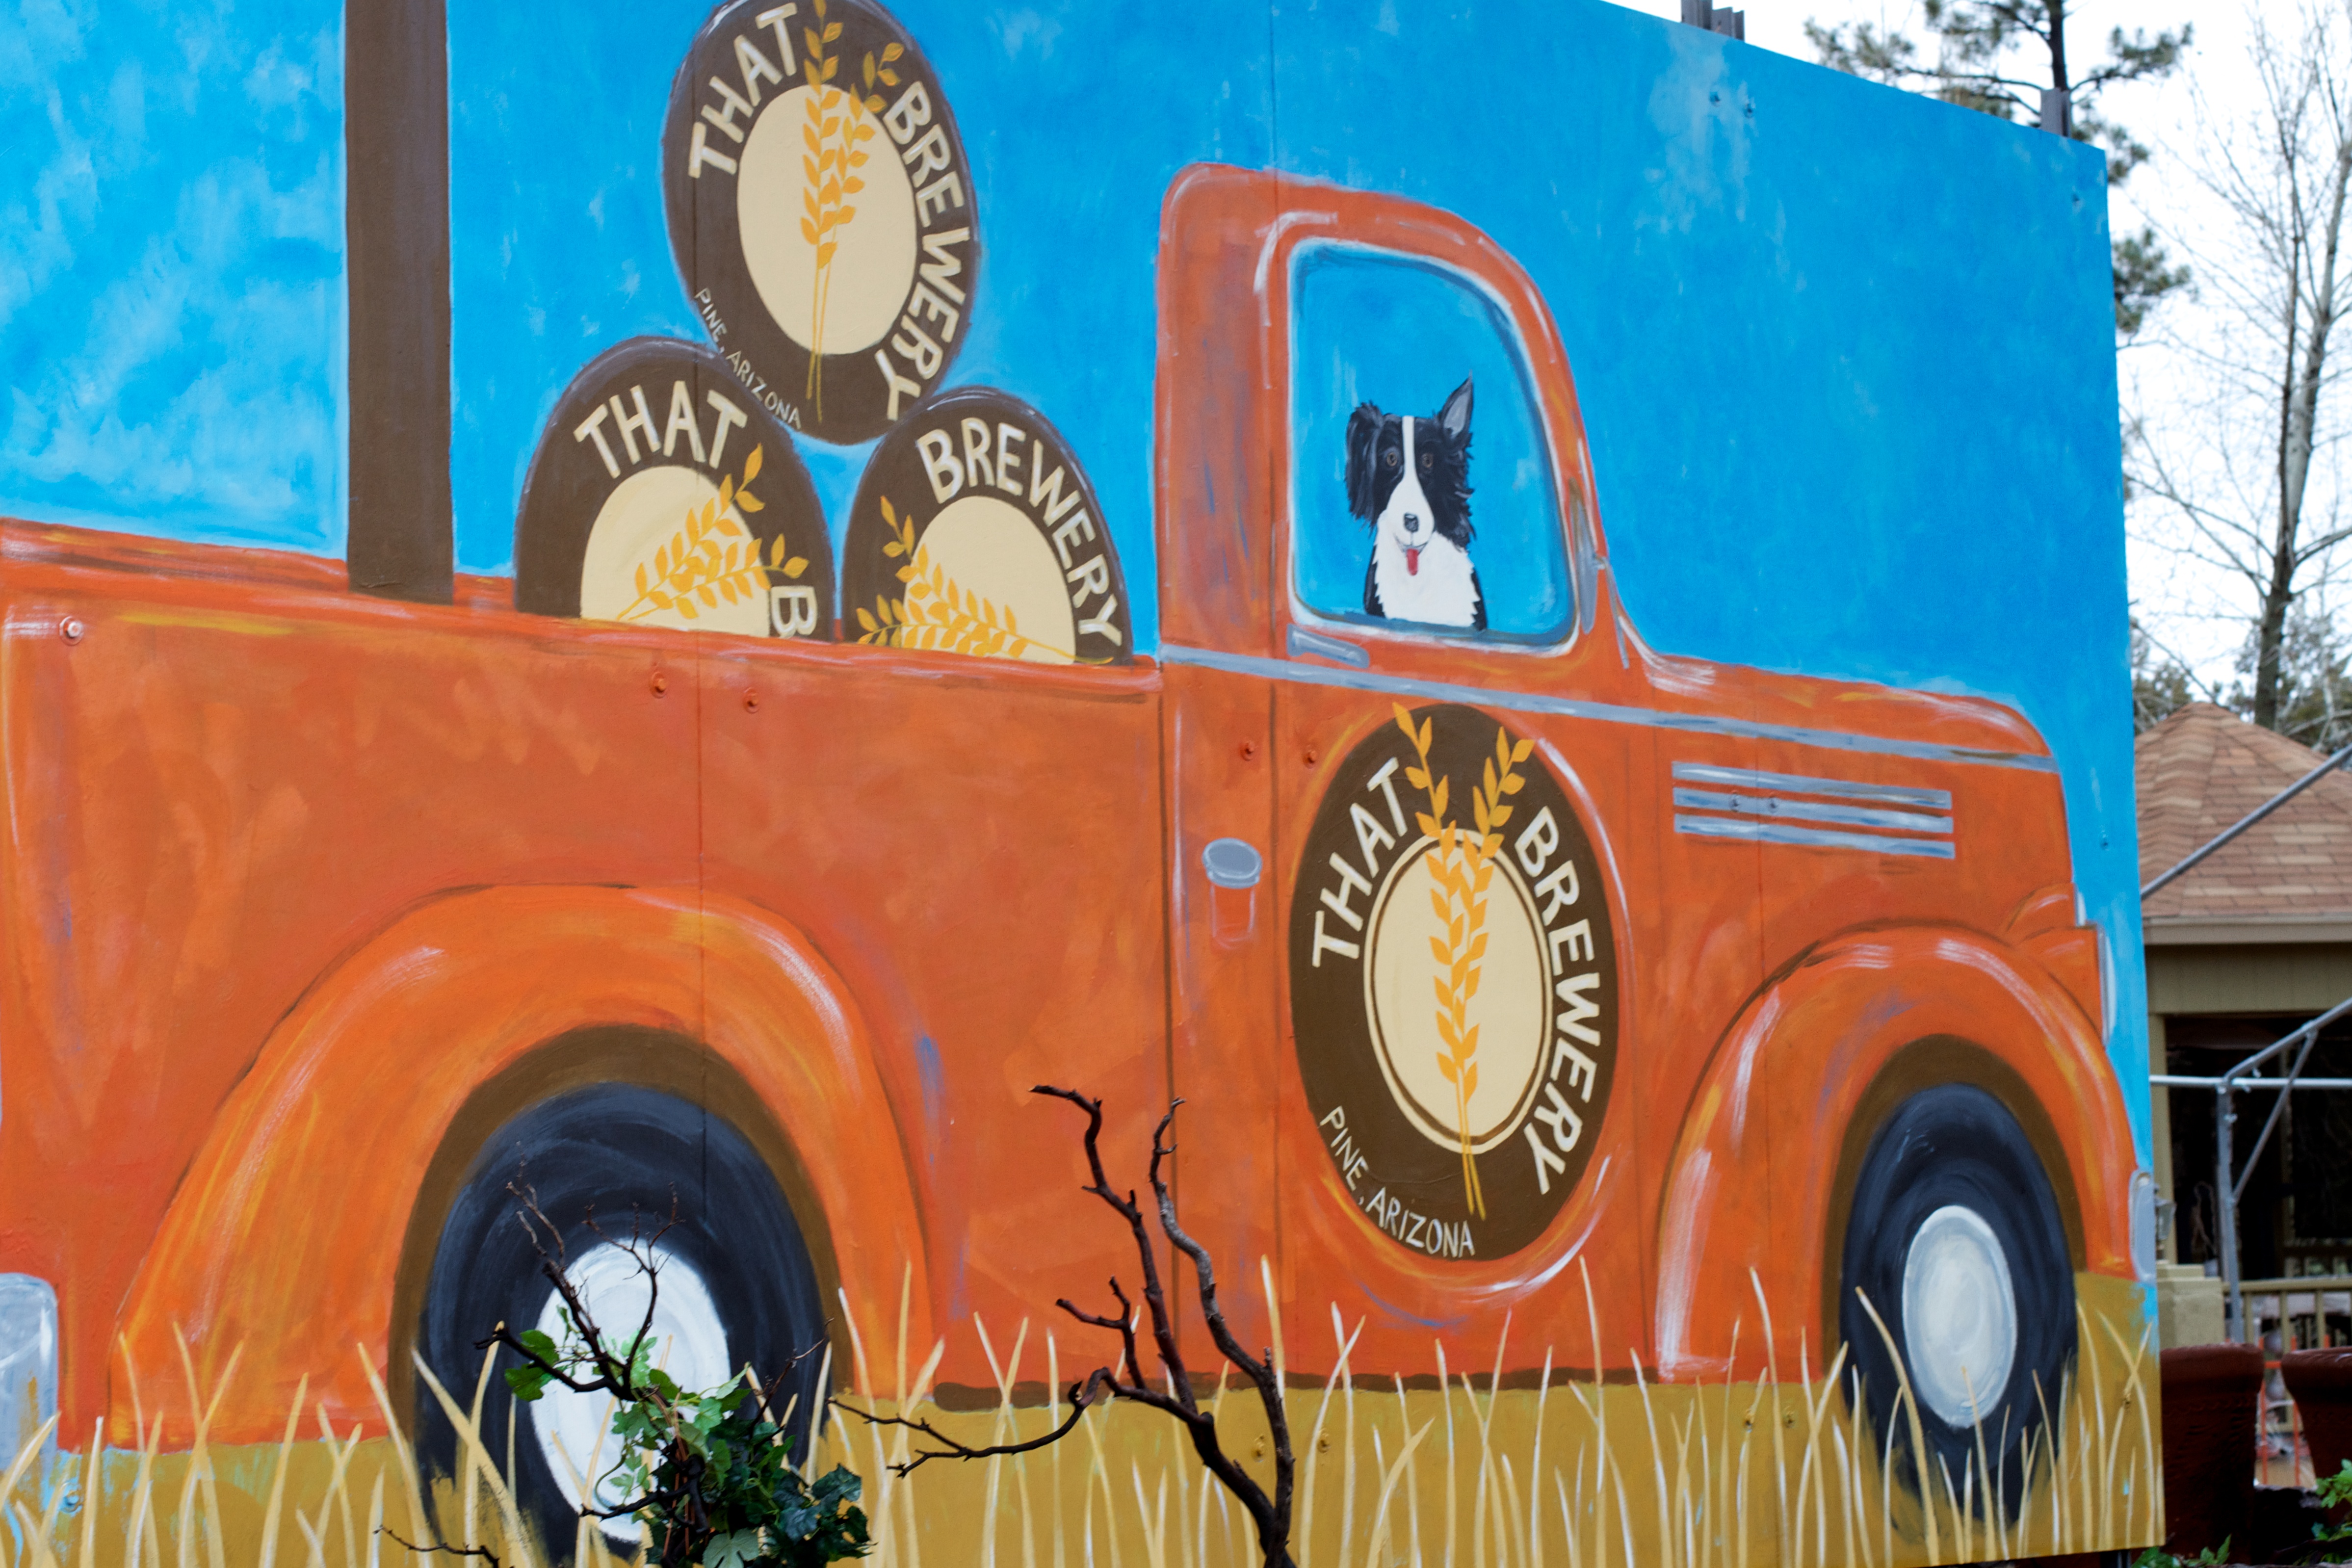
vehicle, beer, art, mural, thatbrewery